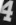
Number: 4